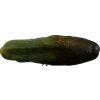
Label: cucumber